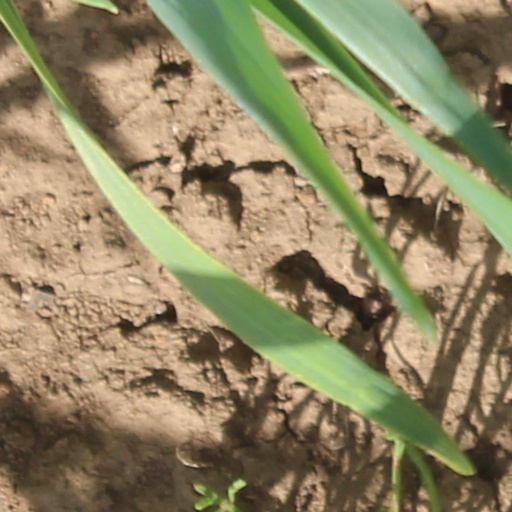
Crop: wheat